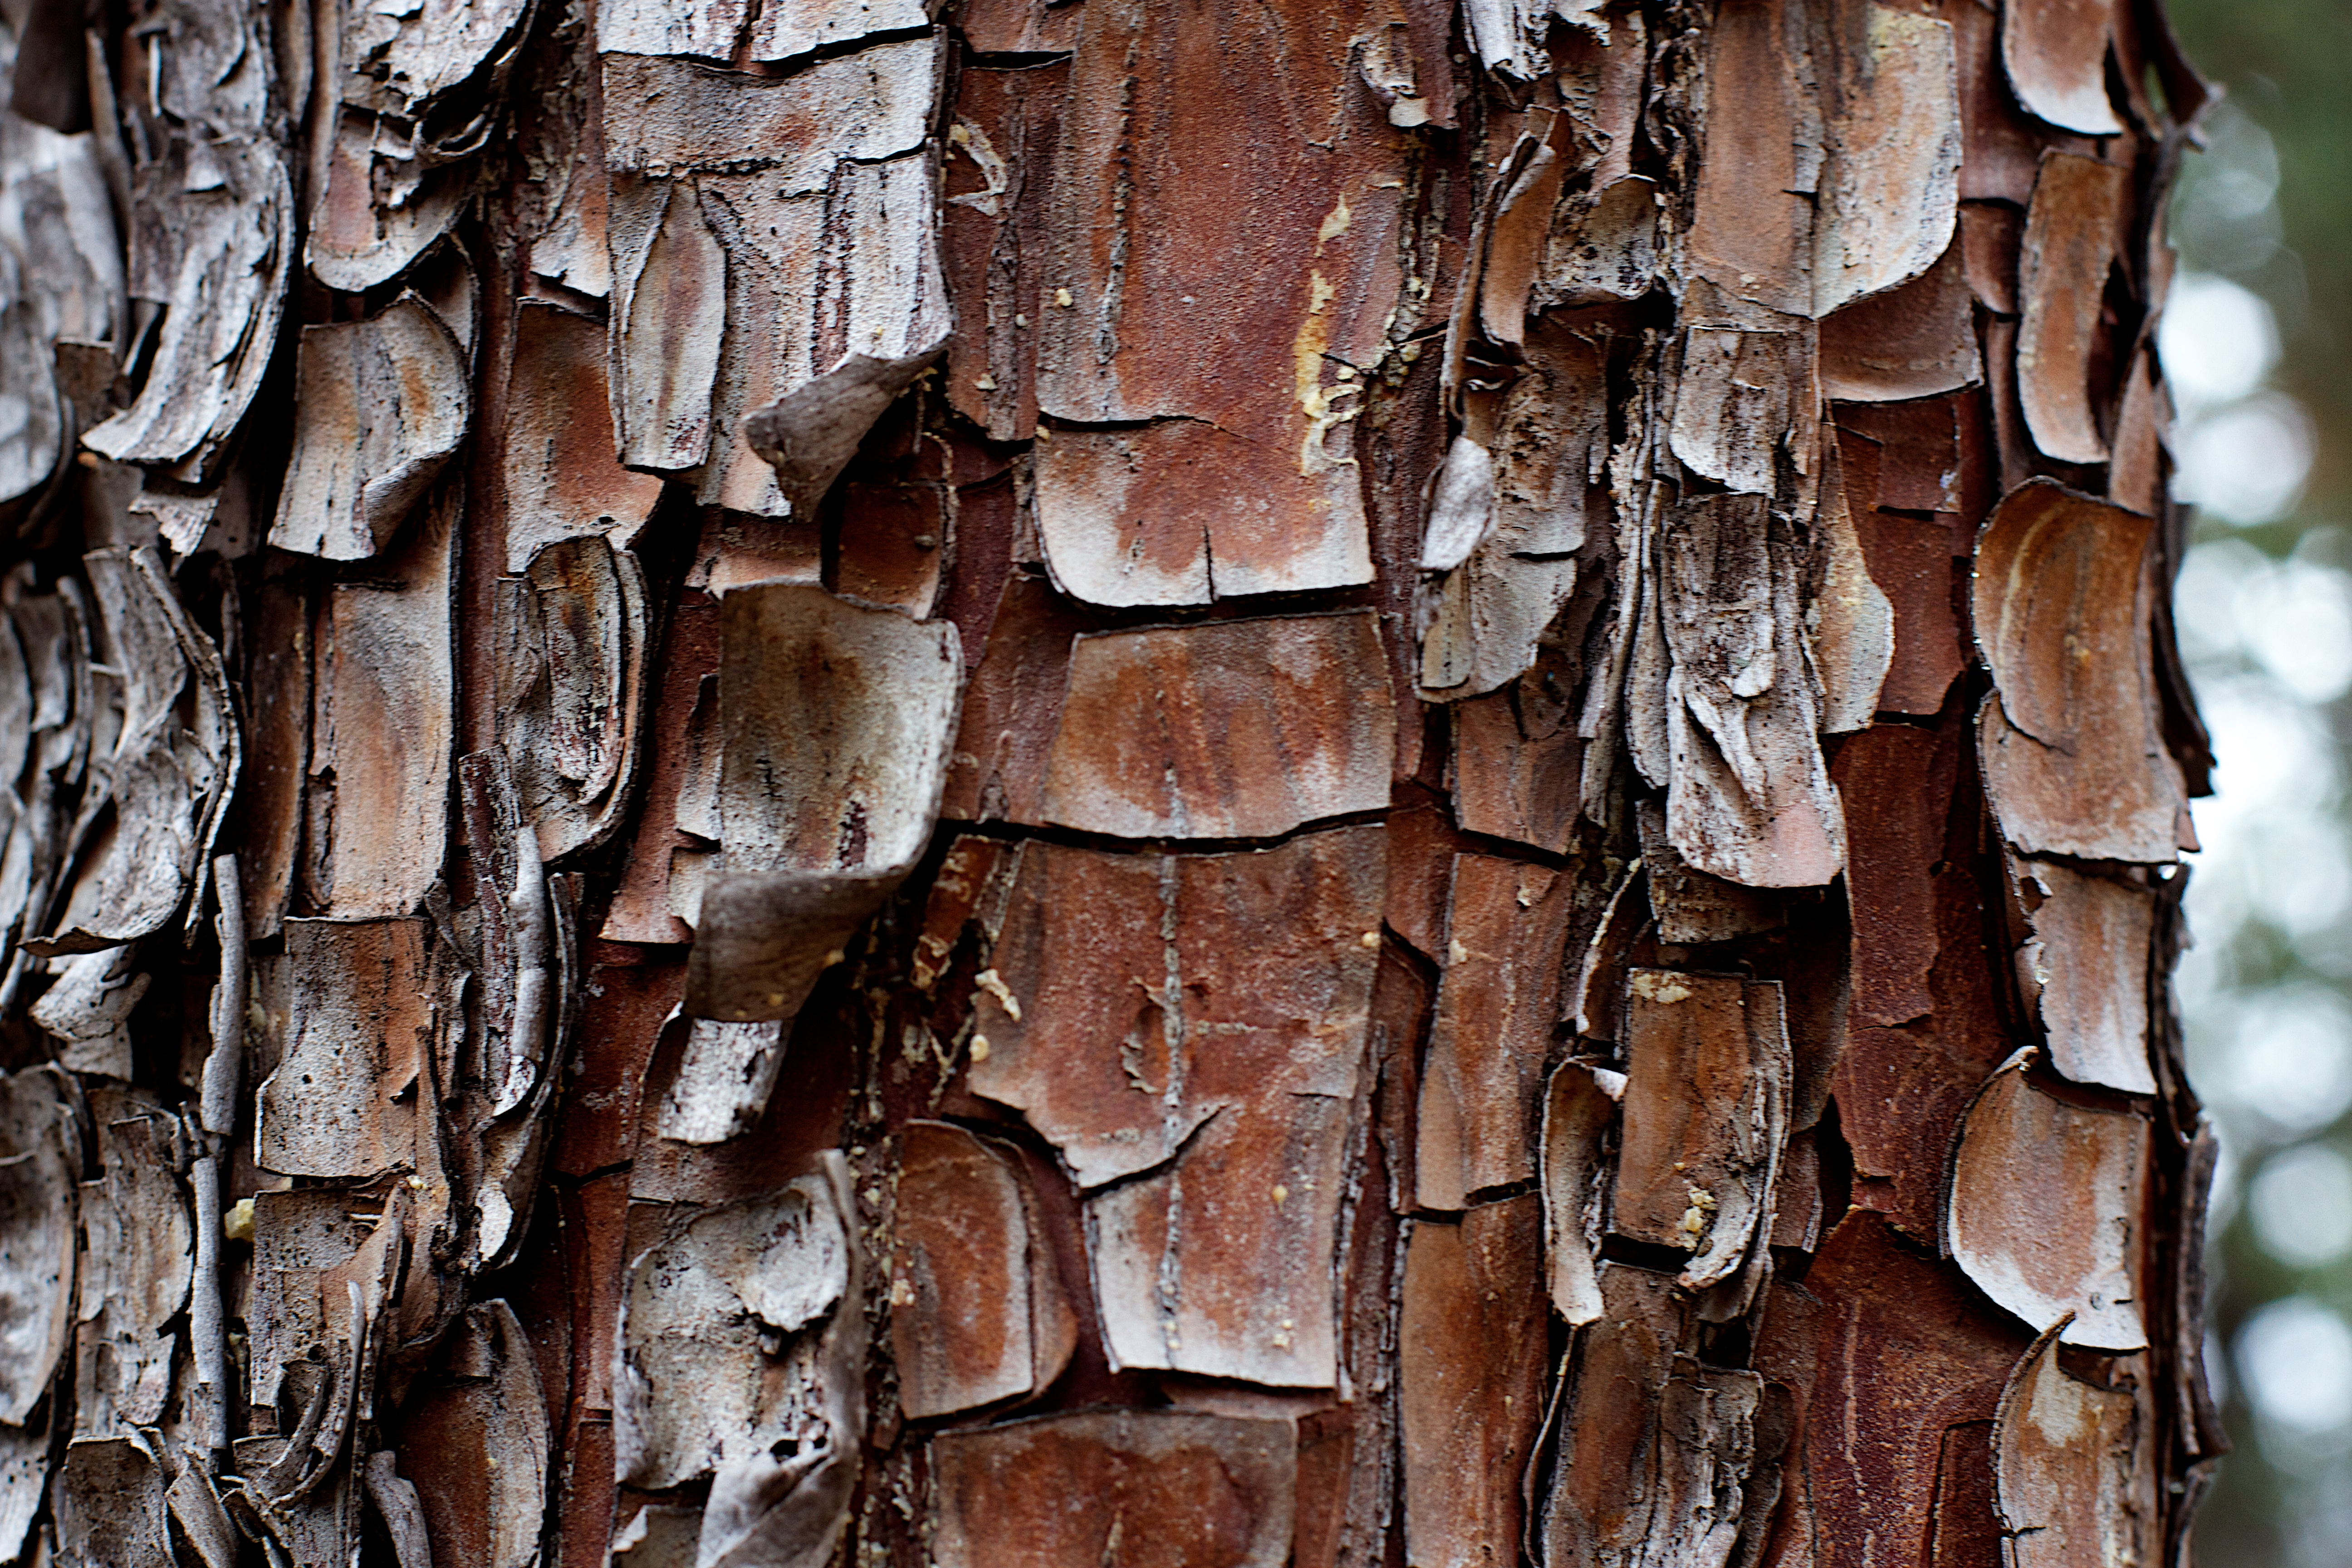
tree, branch, plant, wood, texture, leaf, trunk, wall, formation, lumber, material, twig, woody plant